Rocket

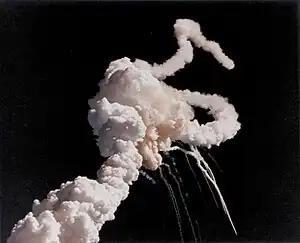
torn apart T+73 seconds after hot gases escaped the SRBs, causing the breakup of the Shuttle stack

From these principles it can be shown that the propulsive efficiency formula_10 for a rocket moving at speed formula_12 with an exhaust velocity formula_13 is: